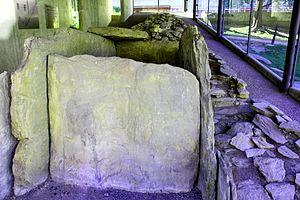
Suisse, canton du Valais, la ville